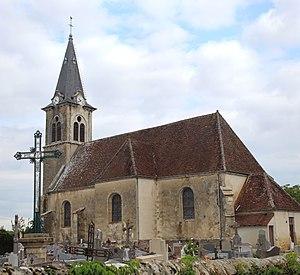
Église Saint-Pierre de Vers-sous-Sellières.
Vers-sous-Sellières est une commune française située dans le département du Jura en région Bourgogne-Franche-Comté.